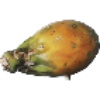
Label: Cactus fruit 1